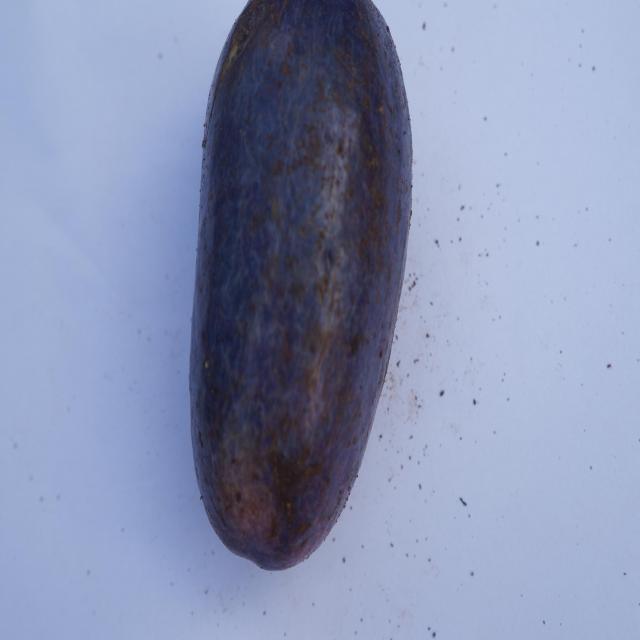
Plum grade: unaffected